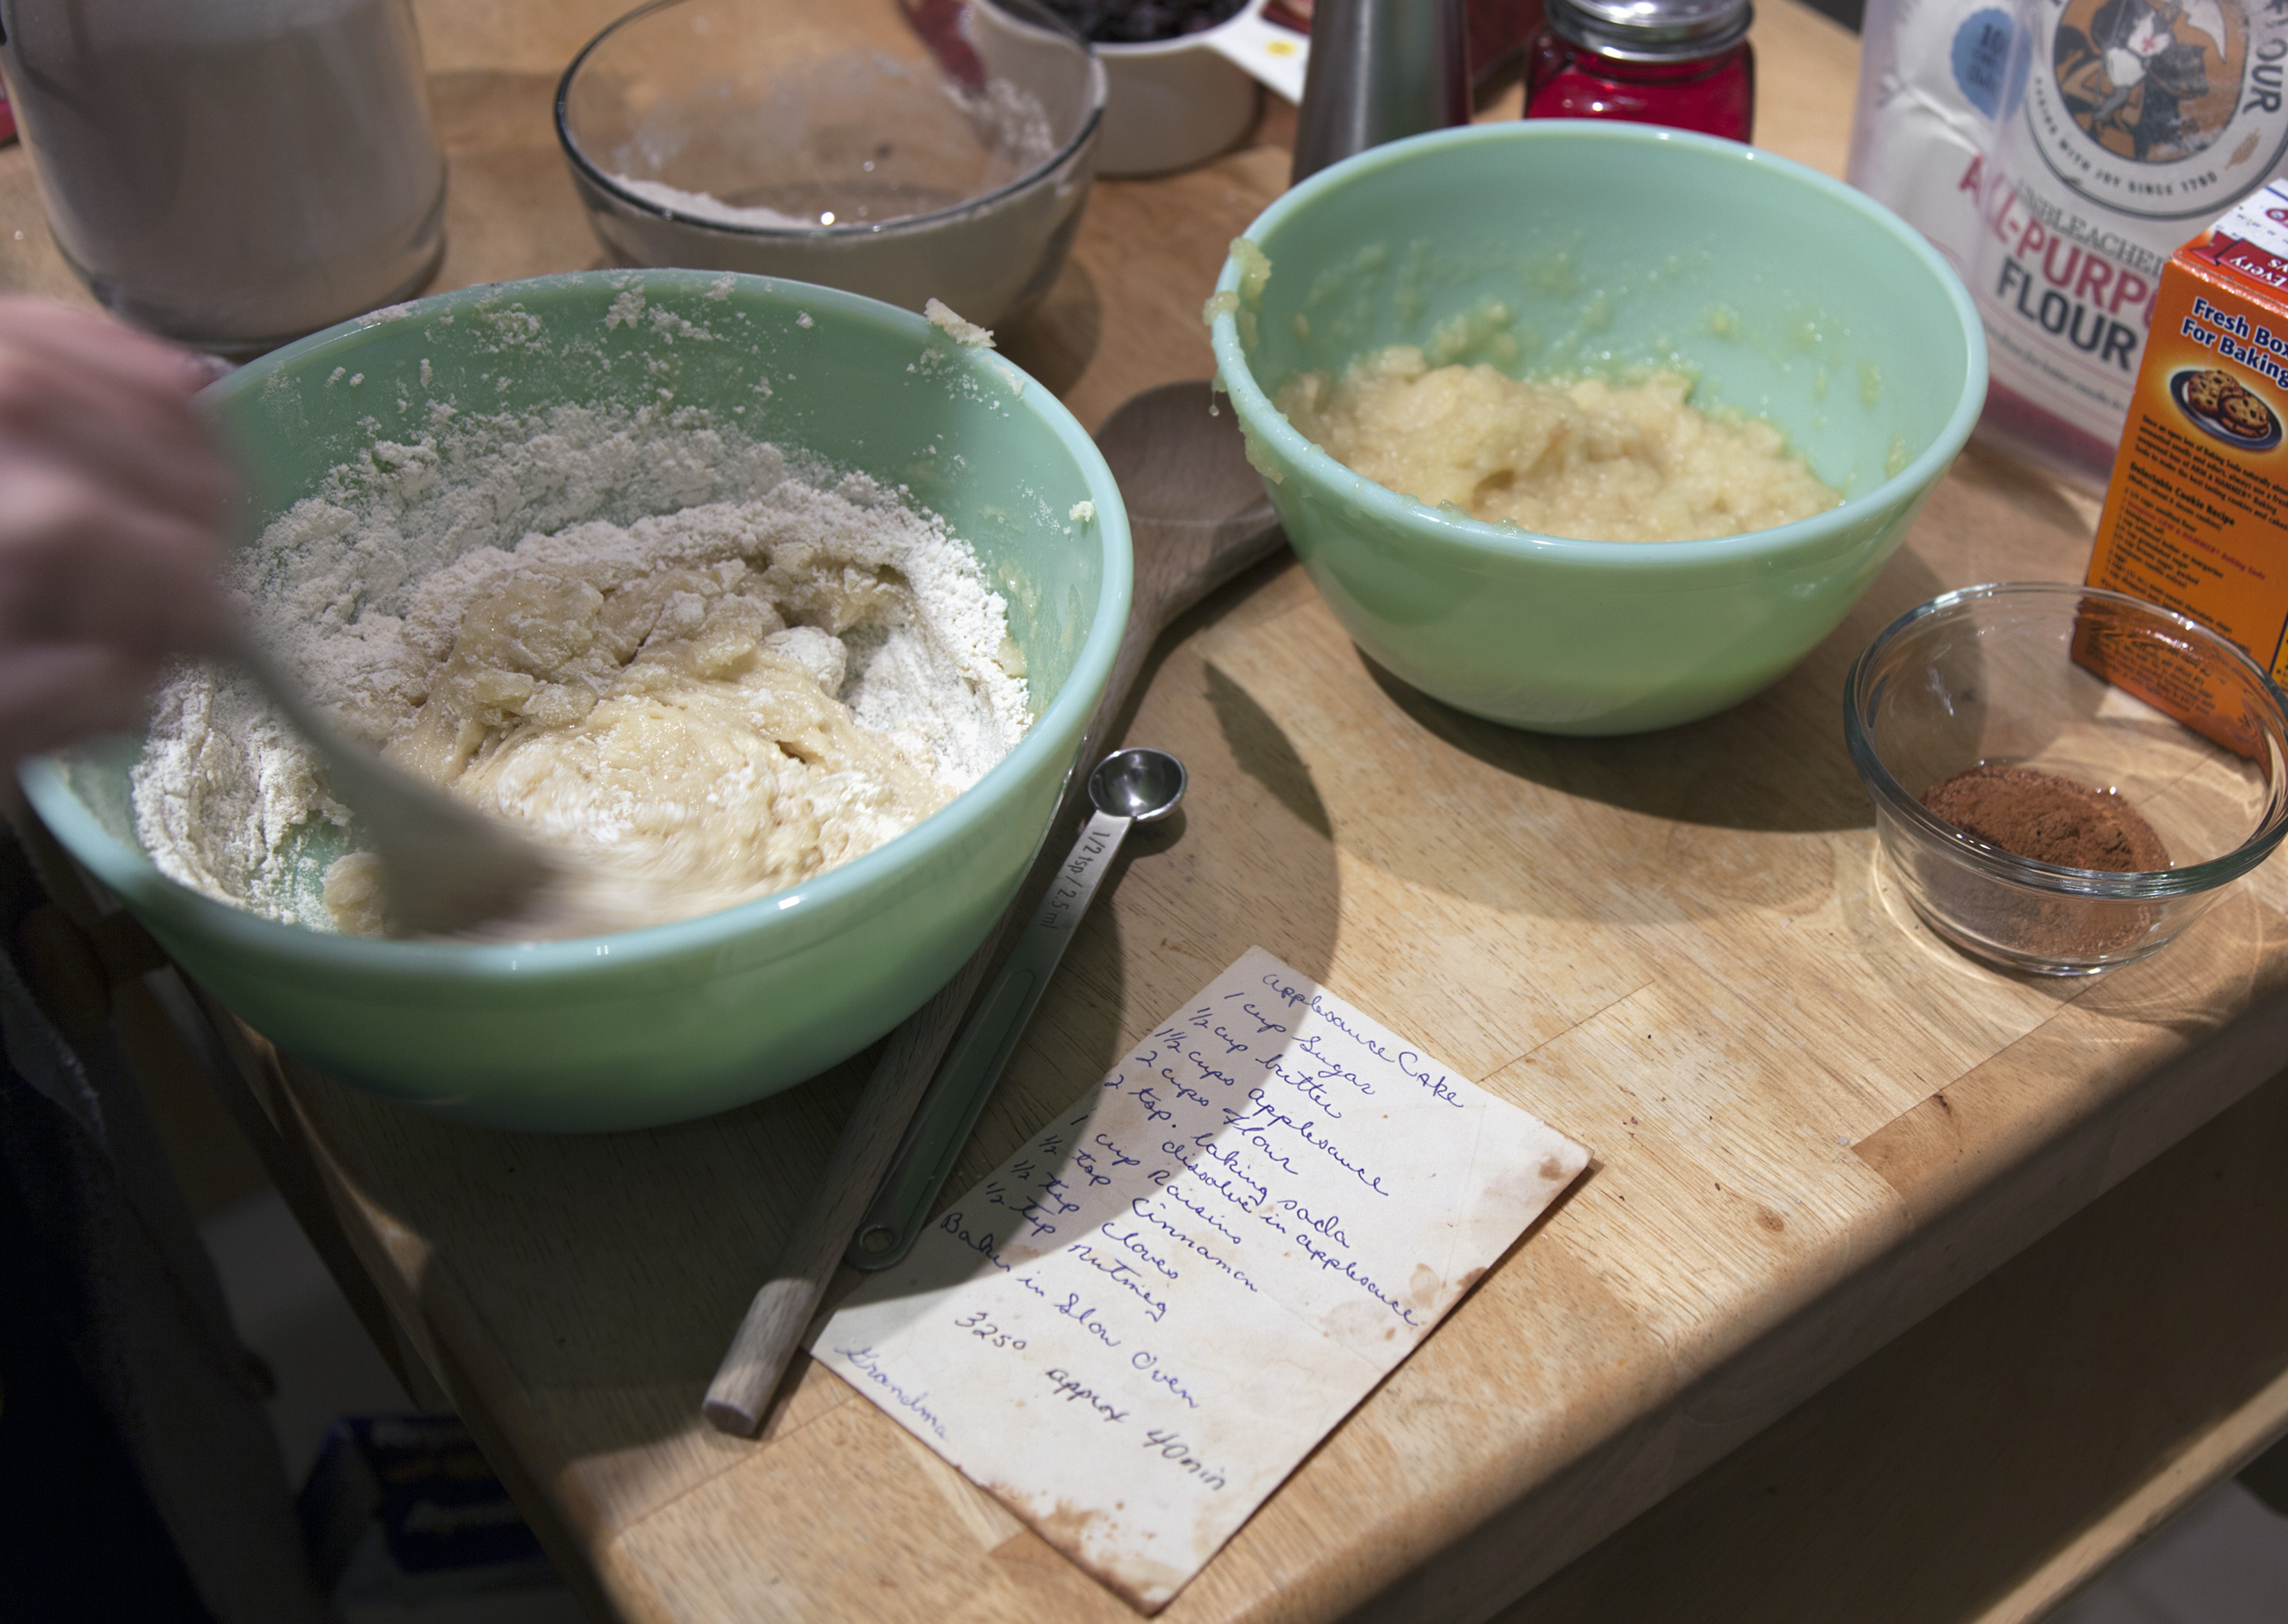
bowl, dish, meal, food, produce, holiday, kitchen, recipe, breakfast, baking, dessert, cuisine, cake, bake, handwriting, applesauce, treat, script, applesaucecake, grandmothersrecipe, apfelmuskuchen, larecettedegrandm re, receptvanoma, appelmoescake, blemoskage, receptvanomas, grosmuttersrezept, g teaudelacompotedepommes